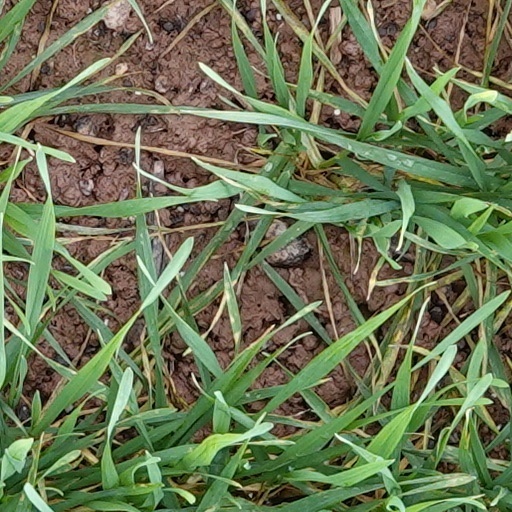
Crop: wheat